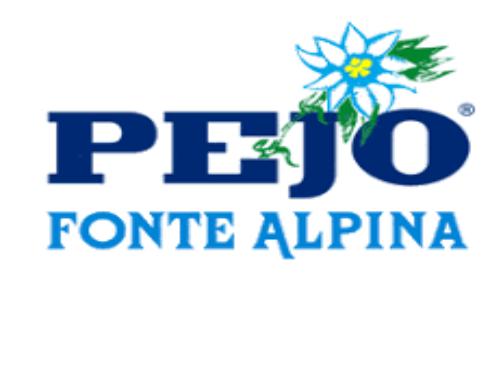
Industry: Clothes